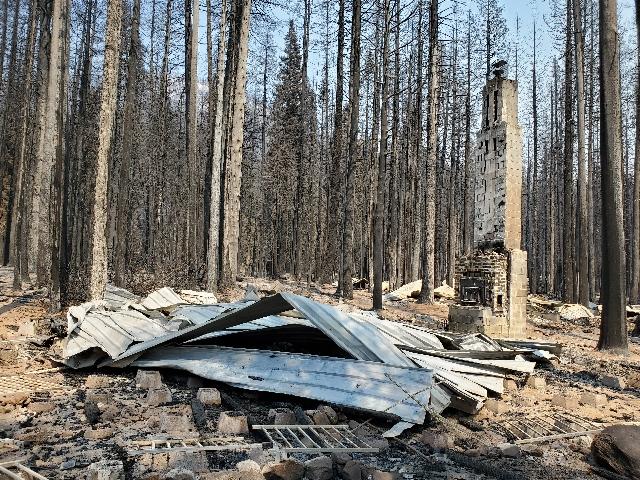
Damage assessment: destroyed